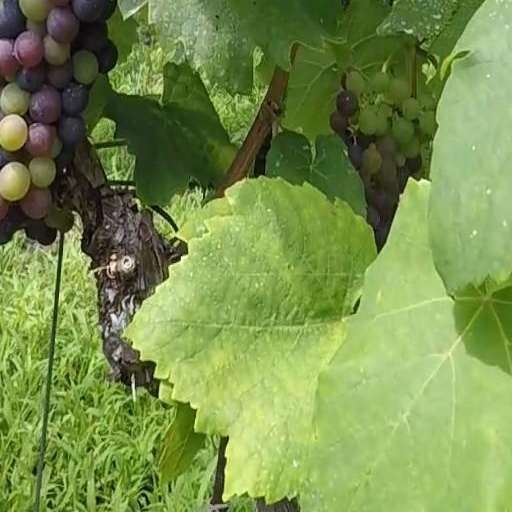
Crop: grape